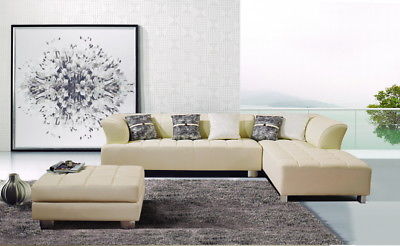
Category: sofa